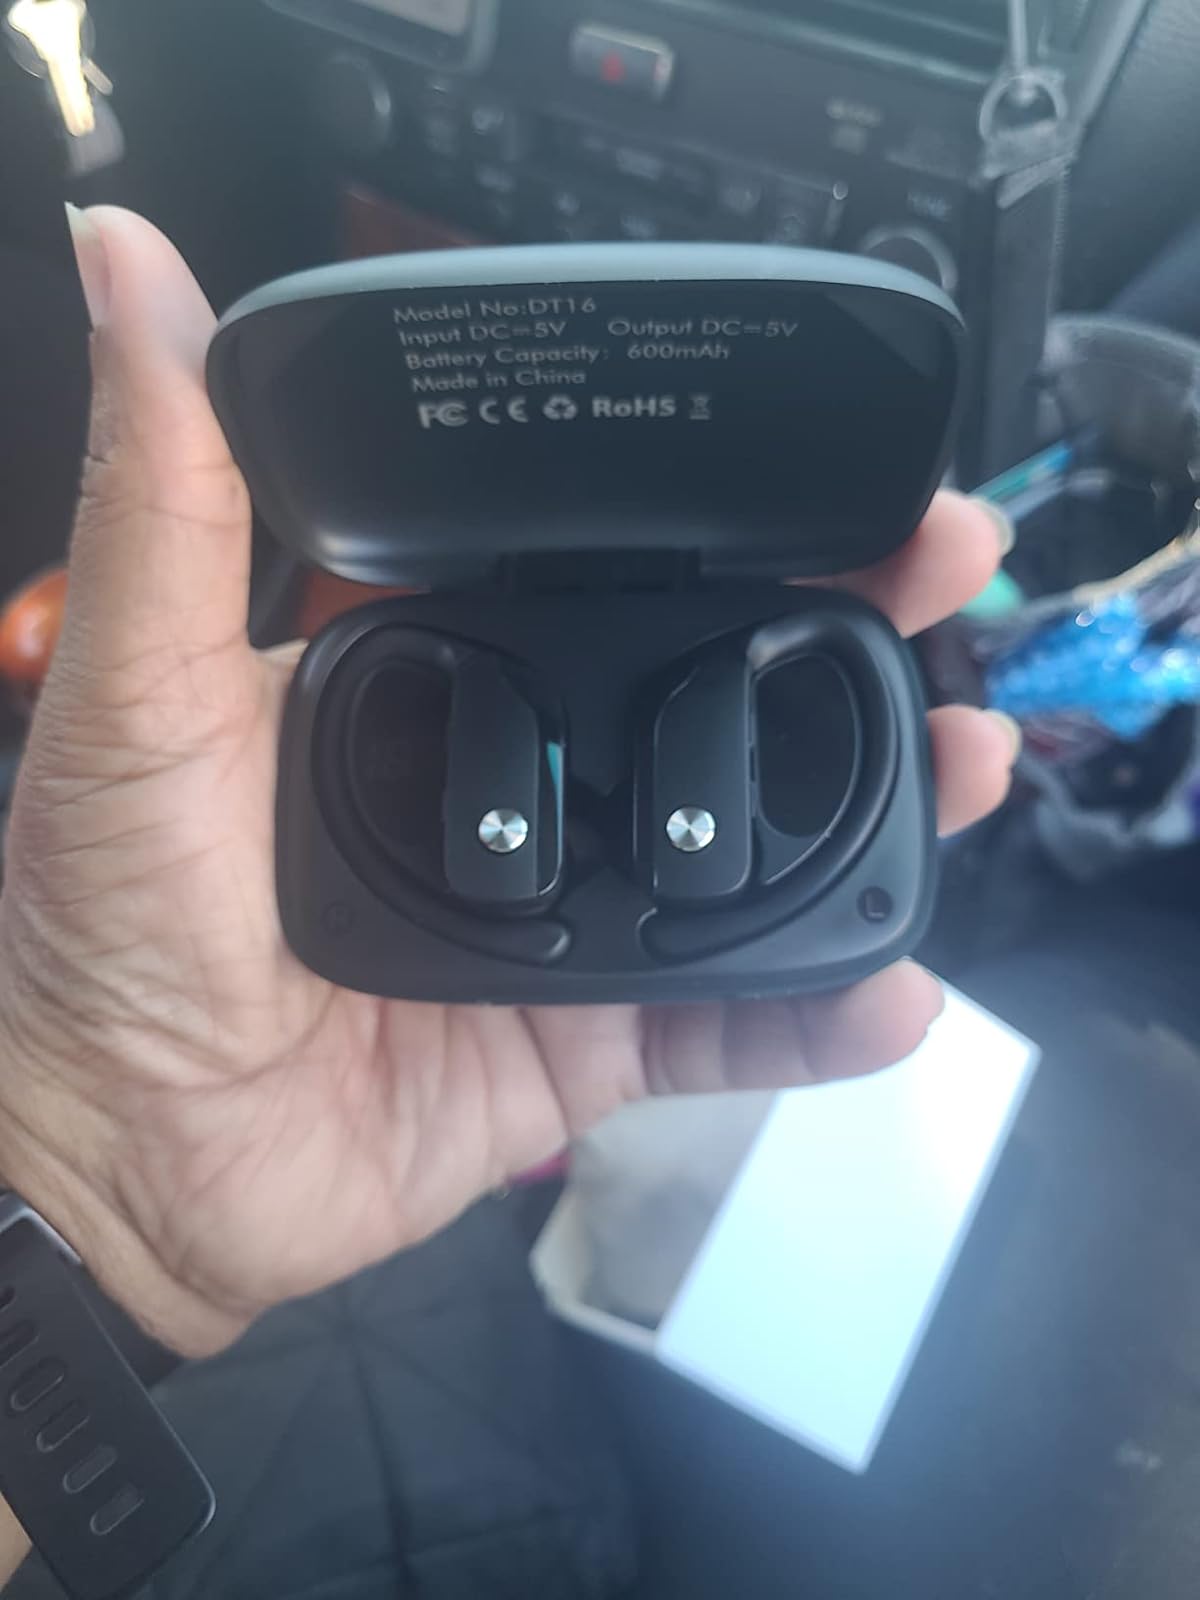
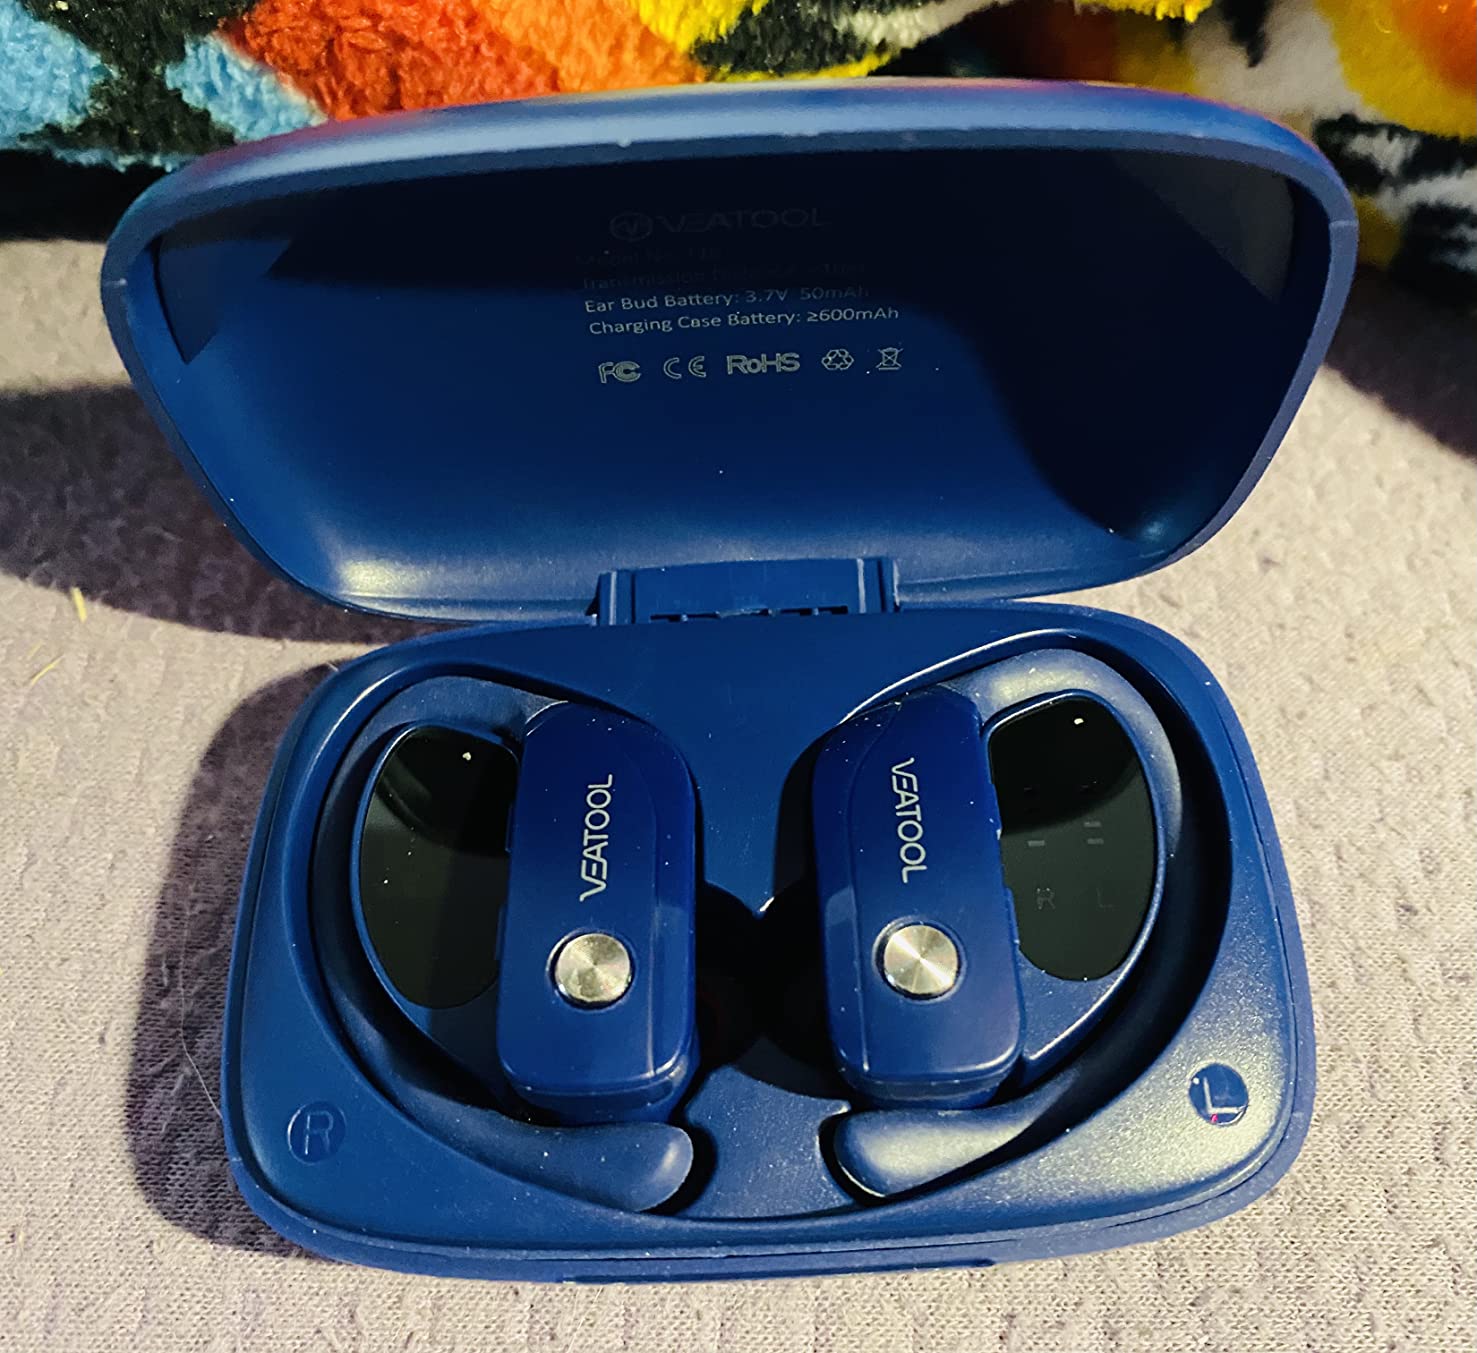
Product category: earbuds
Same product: no